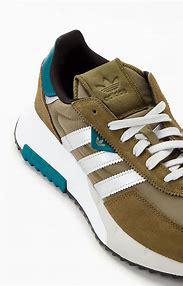
Brand: Adidas
Model: Retropy F2